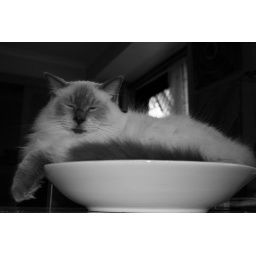
This is my cat sitting in a bowl i put on the bench